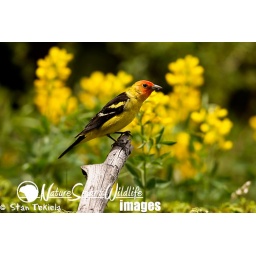
Western Tanager Piranga ludoviciana, adult male on perch with yellow flowers, taken in Rocky MT NP